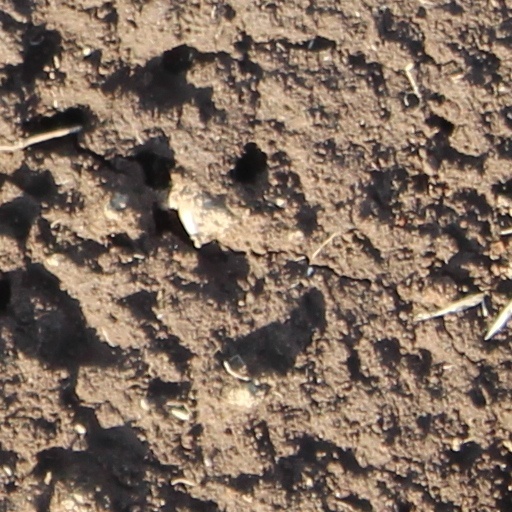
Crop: wheat